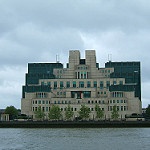
Scene: Outdoor